Heather Keeler

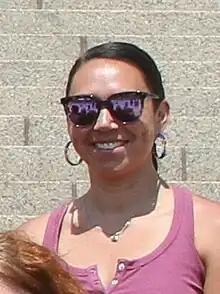

Heather Keeler (born December 18, 1981) is an American politician serving in the Minnesota House of Representatives since 2021. A member of the Democratic-Farmer-Labor Party (DFL), Keeler represents District 4A in northwest Minnesota, including the city of Moorhead and parts of Clay County. Keeler is an enrolled member of the Yankton Sioux Tribe.